Mass No. 2 (Bruckner)

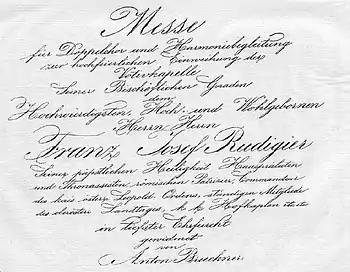
Front-page of Bruckner's manuscript

The piece is composed for eight-part mixed choir and wind instruments (2 oboes, 2 clarinets, 2 bassoons, 4 horns, 2 trumpets and 3 trombones).